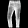
Label: Trouser